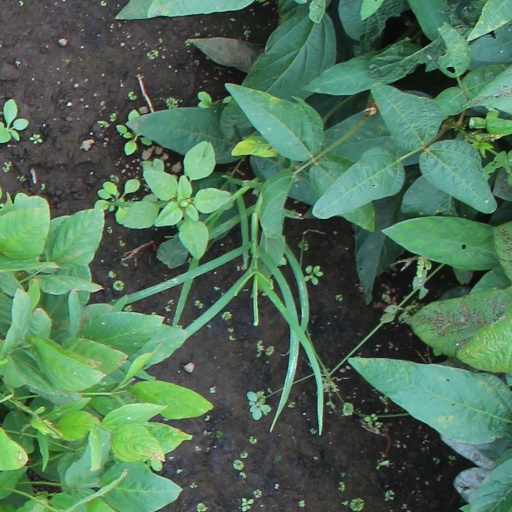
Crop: soybean